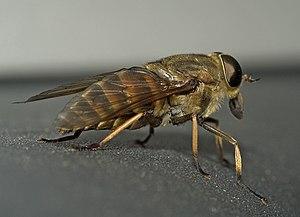
Tabanus sudeticus est une espèce d'insectes diptères de la famille des Tabanidae, de la sous-famille des Tabaninae, de la tribu des Tabanini, et du genre Tabanus.